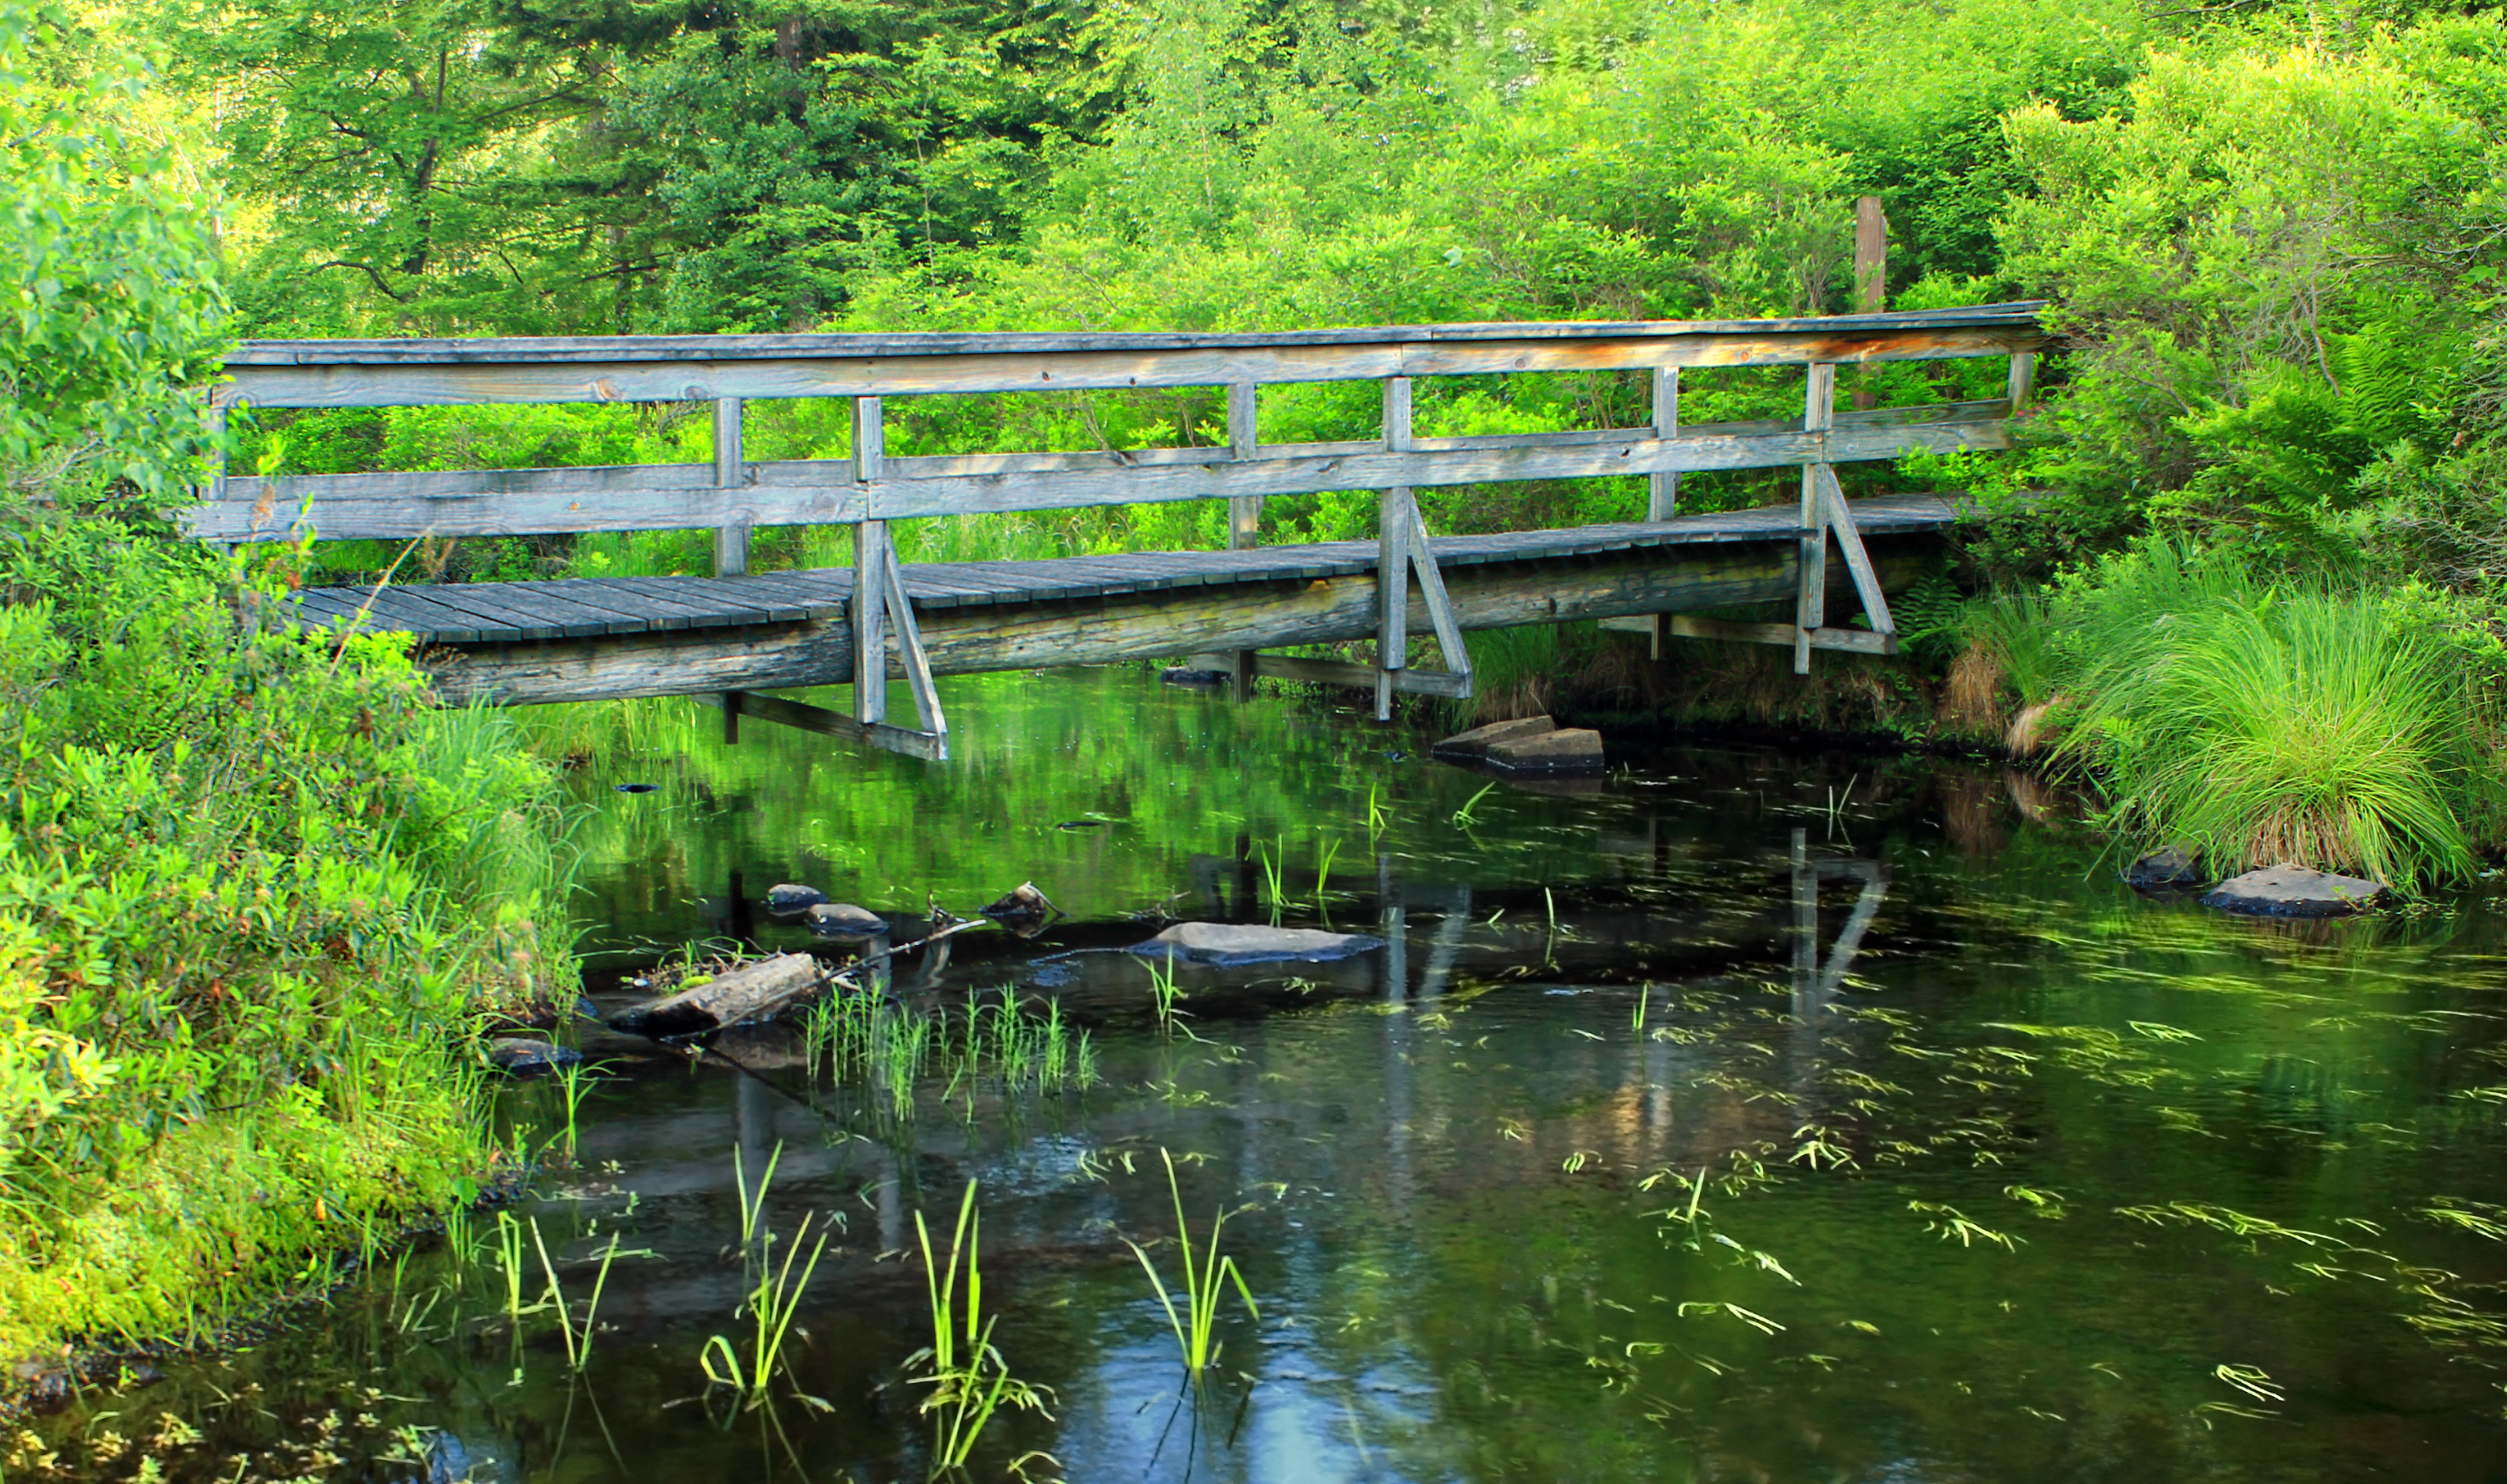
tree, water, nature, forest, creek, swamp, wilderness, hiking, bridge, lake, river, summer, pond, stream, green, reflection, jungle, cc0, publicdomain, rainforest, monroecounty, poconos, riparian, gouldsborostatepark, frankgantztrail, wetland, footbridge, pennsylvania, woodland, habitat, watercourse, nature reserve, natural environment, bayou